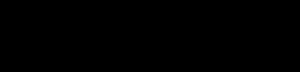
Transmediale historier
The Walking Dead var oprindeligt en tegneserie, inden den blev lavet til en tv-serie, der startede i 2010. Siden dengang er dette univers blevet udvidet gennem romaner, computerspil, webisodes, hvilket gør, at The Walking Dead i dag er et eksempel på en transmedial historie.
Transmediale historier er en slags narrativer, der strækker sig over flere forskellige medier, der til sammen former en sammenhængende historie og diegese på tværs af disse forskellige platforme. Ifølge medieforskeren Henry Jenkins er transmediale historier samlet omkring et enkelt narrativ, der så udfoldes over flere forskellige medietekster af forskellig art. Her bidrager den enkelte tekst således med hver sin del af den samlede diegese. Eksempler på transmedial historiefortælling er Teenage Mutant Ninja Turtles, The Matrix, The Walking Dead, Breaking Bad og Lost.